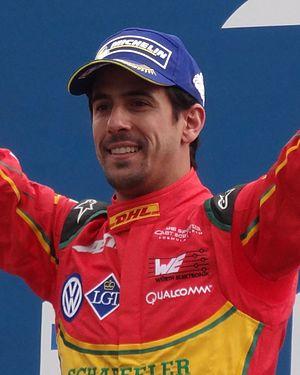
Lucas Tucci di Grassi, né le 11 août 1984 à São Paulo, est un pilote automobile brésilien qui a fait ses débuts en Formule 1 en 2010. Il est champion de Formule E en 2017.